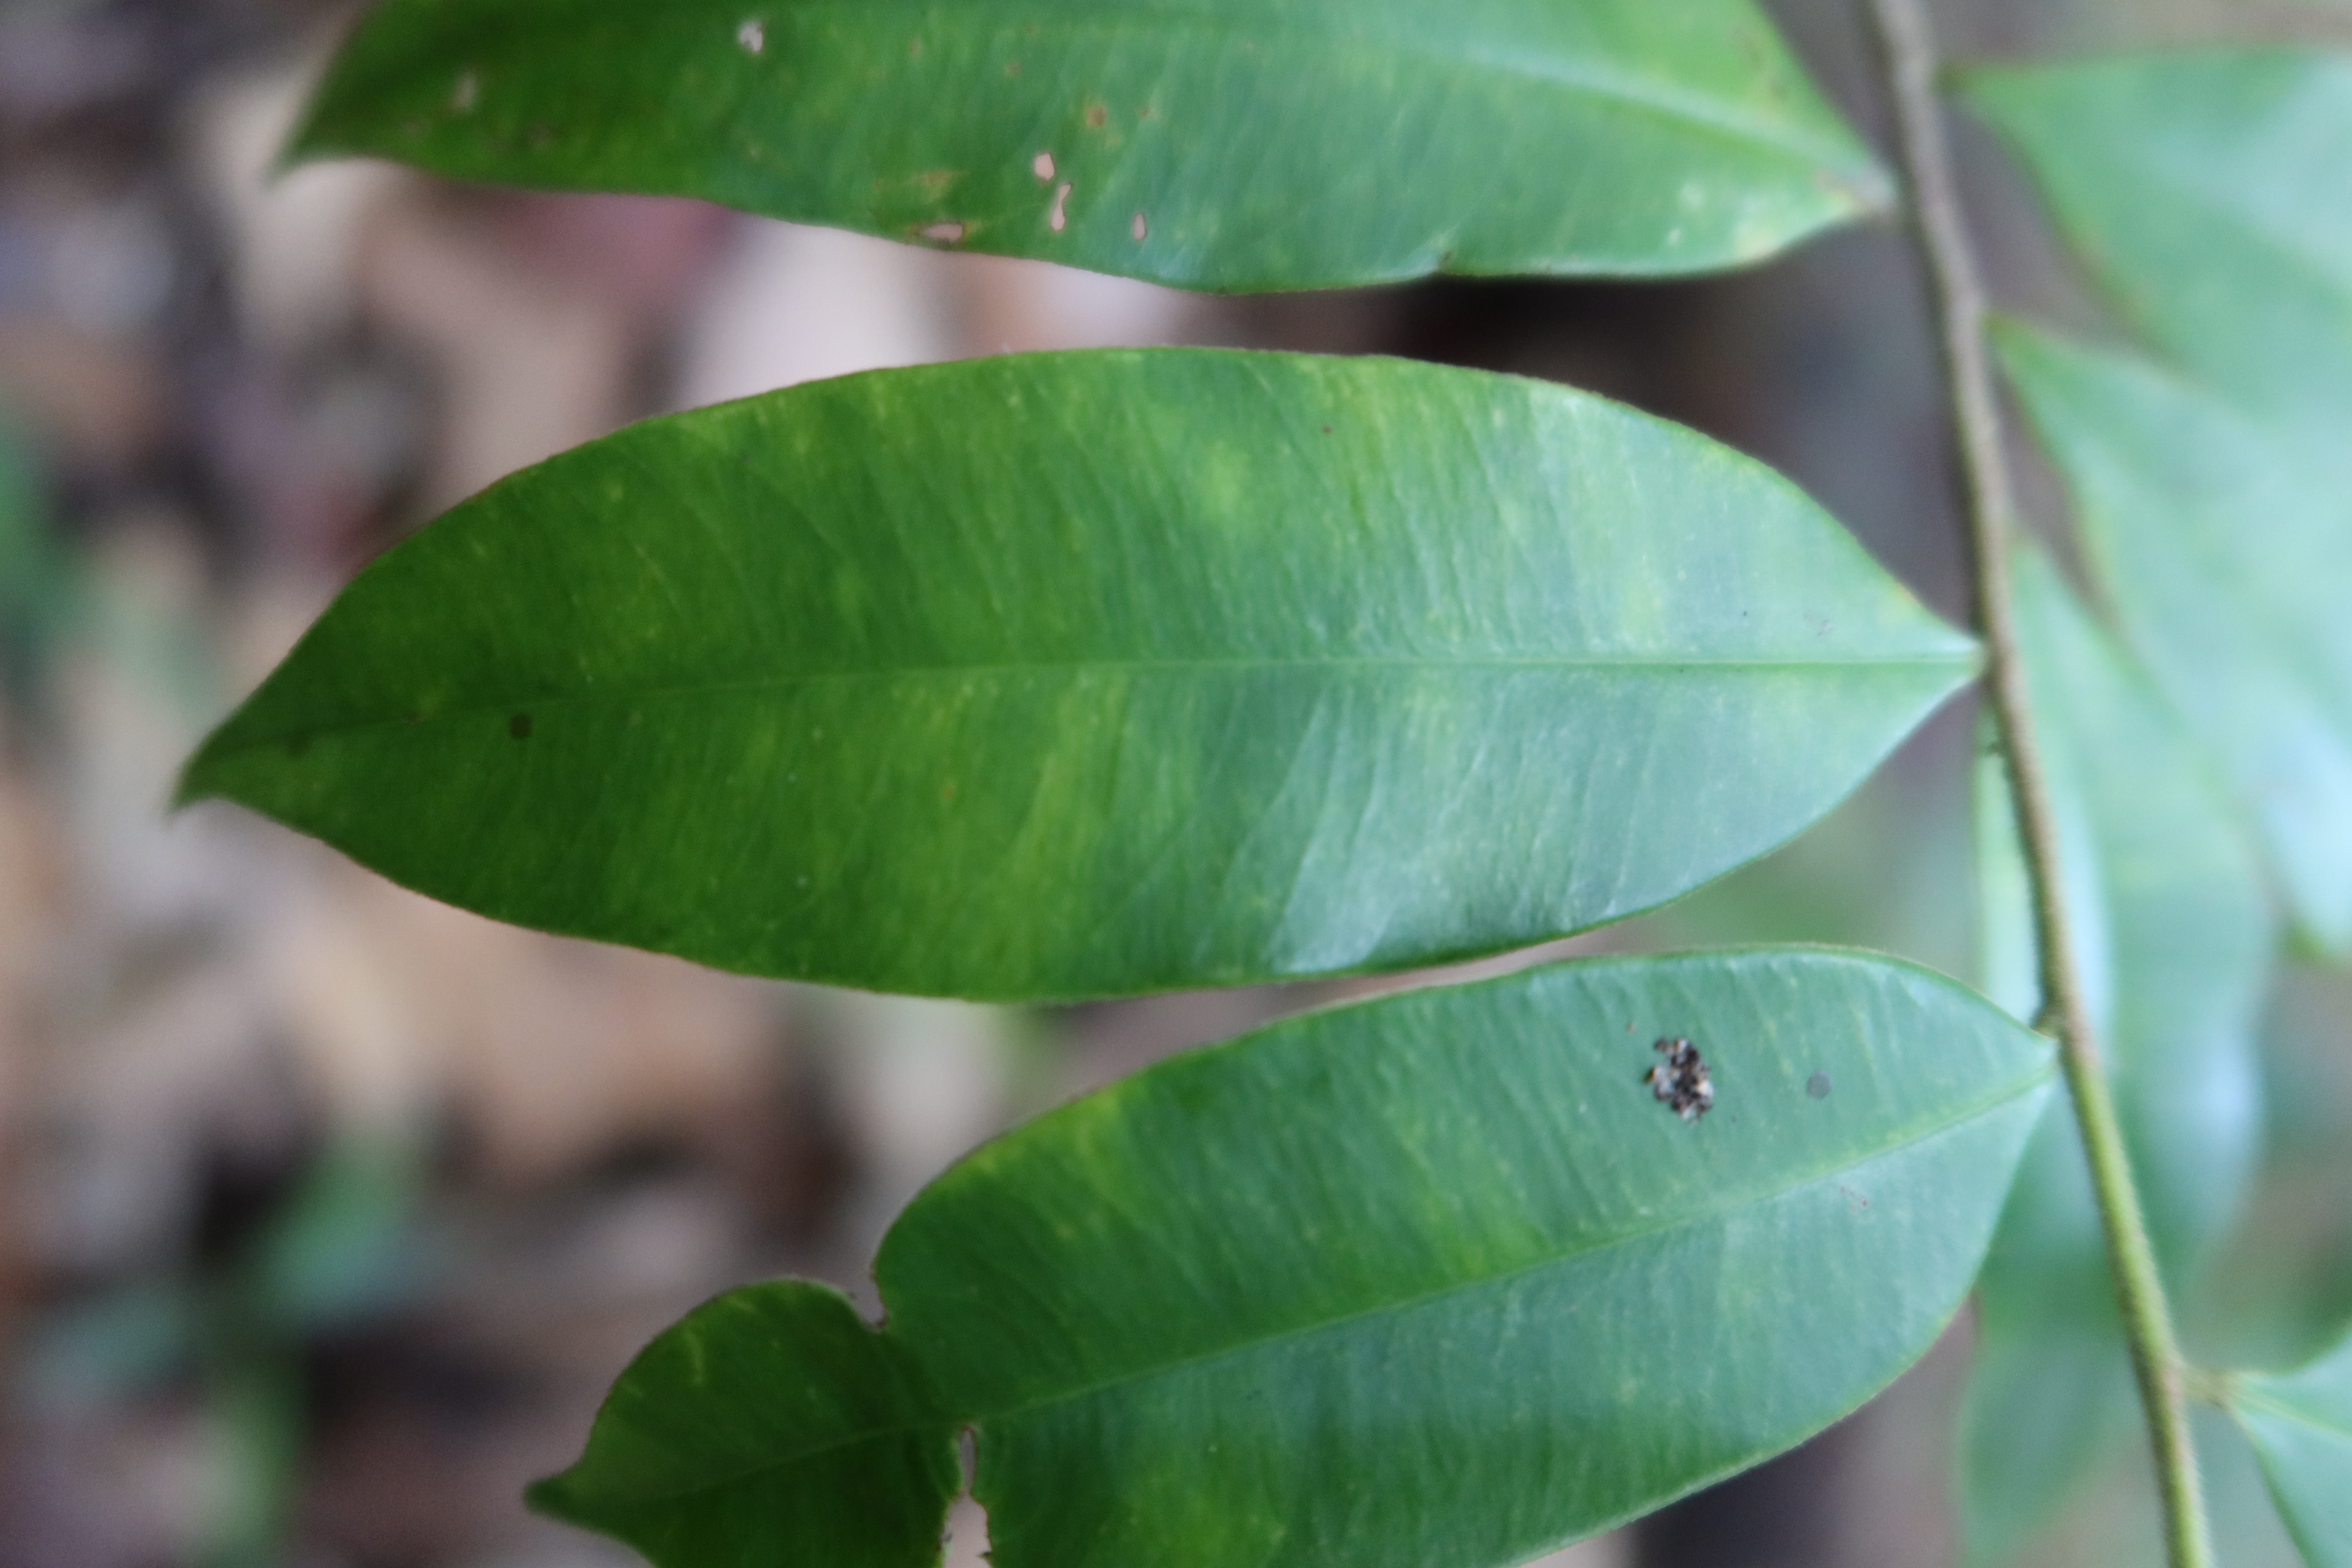
Label: Downy mildew